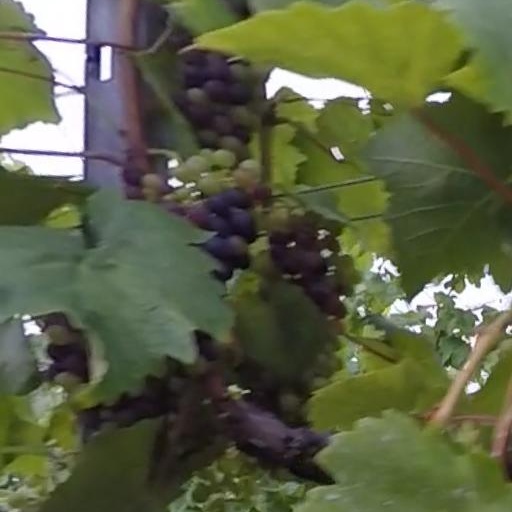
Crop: grape